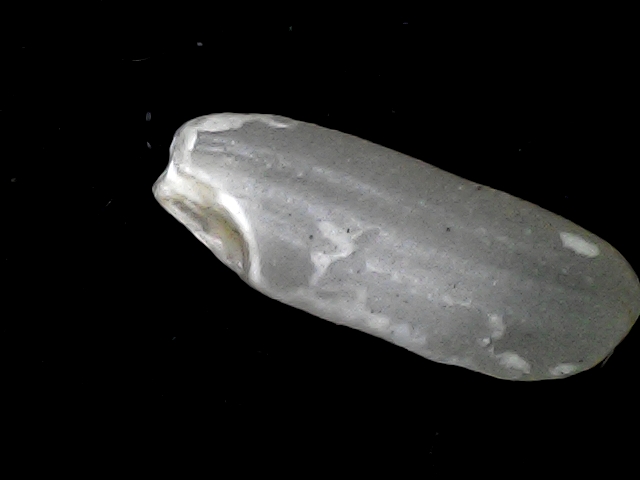
Rice variety: BD51